Koreatown, Toronto

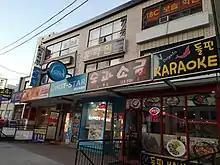
Korean businesses and restaurants along Yonge Street in Willowdale (2019)

A Korean community in the neighbourhood of Willowdale has also developed in recent decades, and has also been referred to as "Koreantown North", "new Koreatown", and "uptown Koreatown". Of the 118,000 residents of Willowdale, more than 10,000 identified Korean as their first language in the Canada 2016 Census. Korean businesses and restaurants are centred around Yonge Street, stretching from Finch Avenue to Sheppard Avenue to the south. Koreans account for more than 13 per cent of the population in the strip of Yonge Street from Finch to Sheppard Avenue.